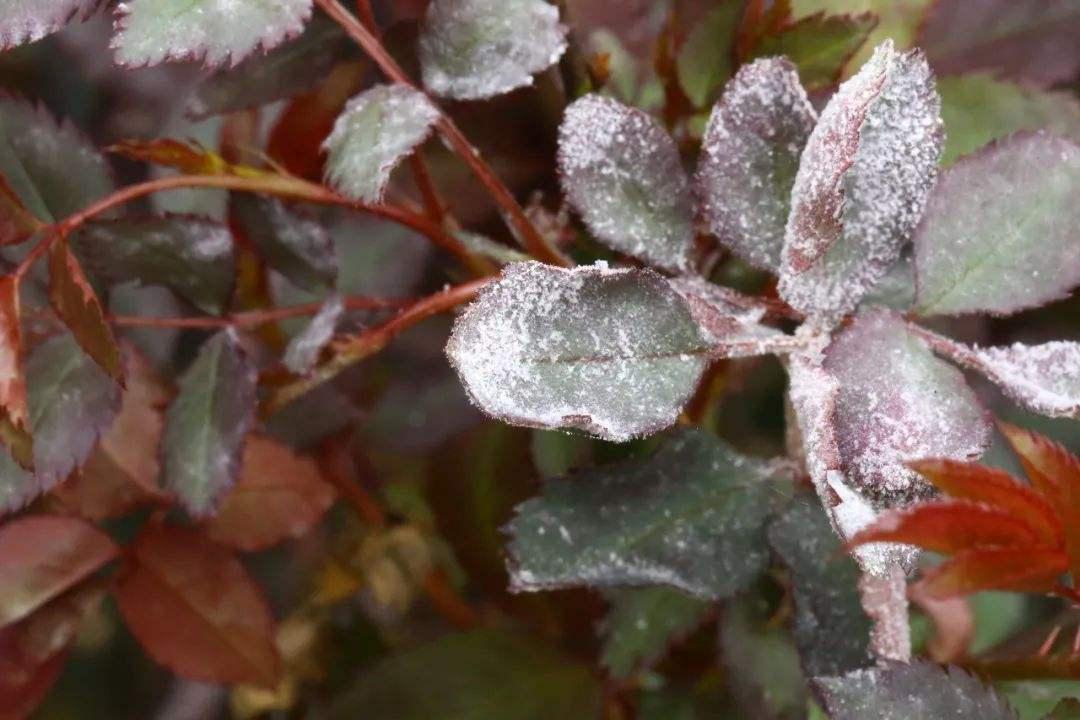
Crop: cherry
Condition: powdery_mildew